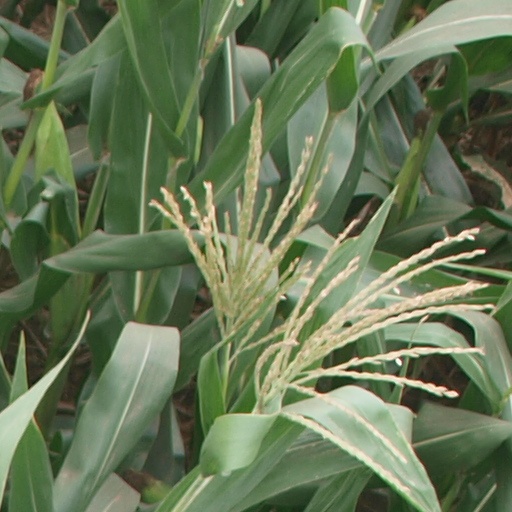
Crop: maize; corn